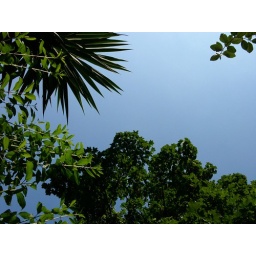
Blue sky through the trees in the garden.